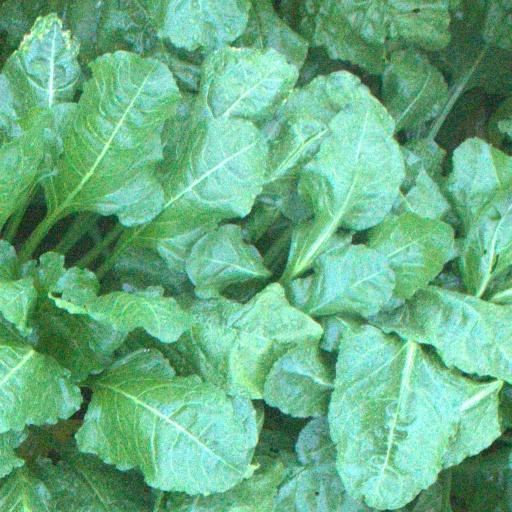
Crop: sugar beet